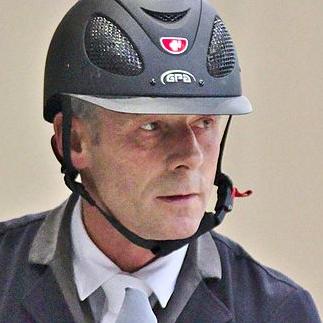
Age: 49